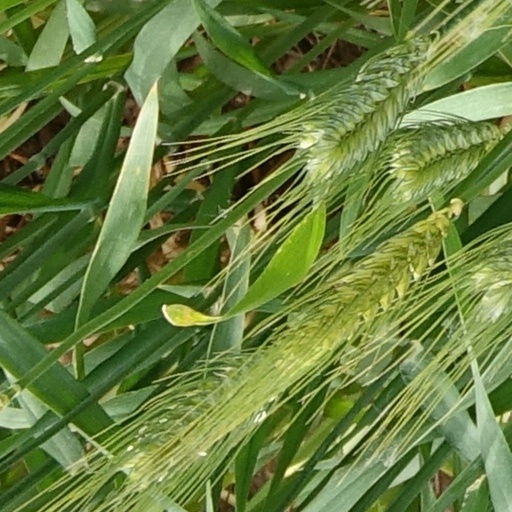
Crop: wheat